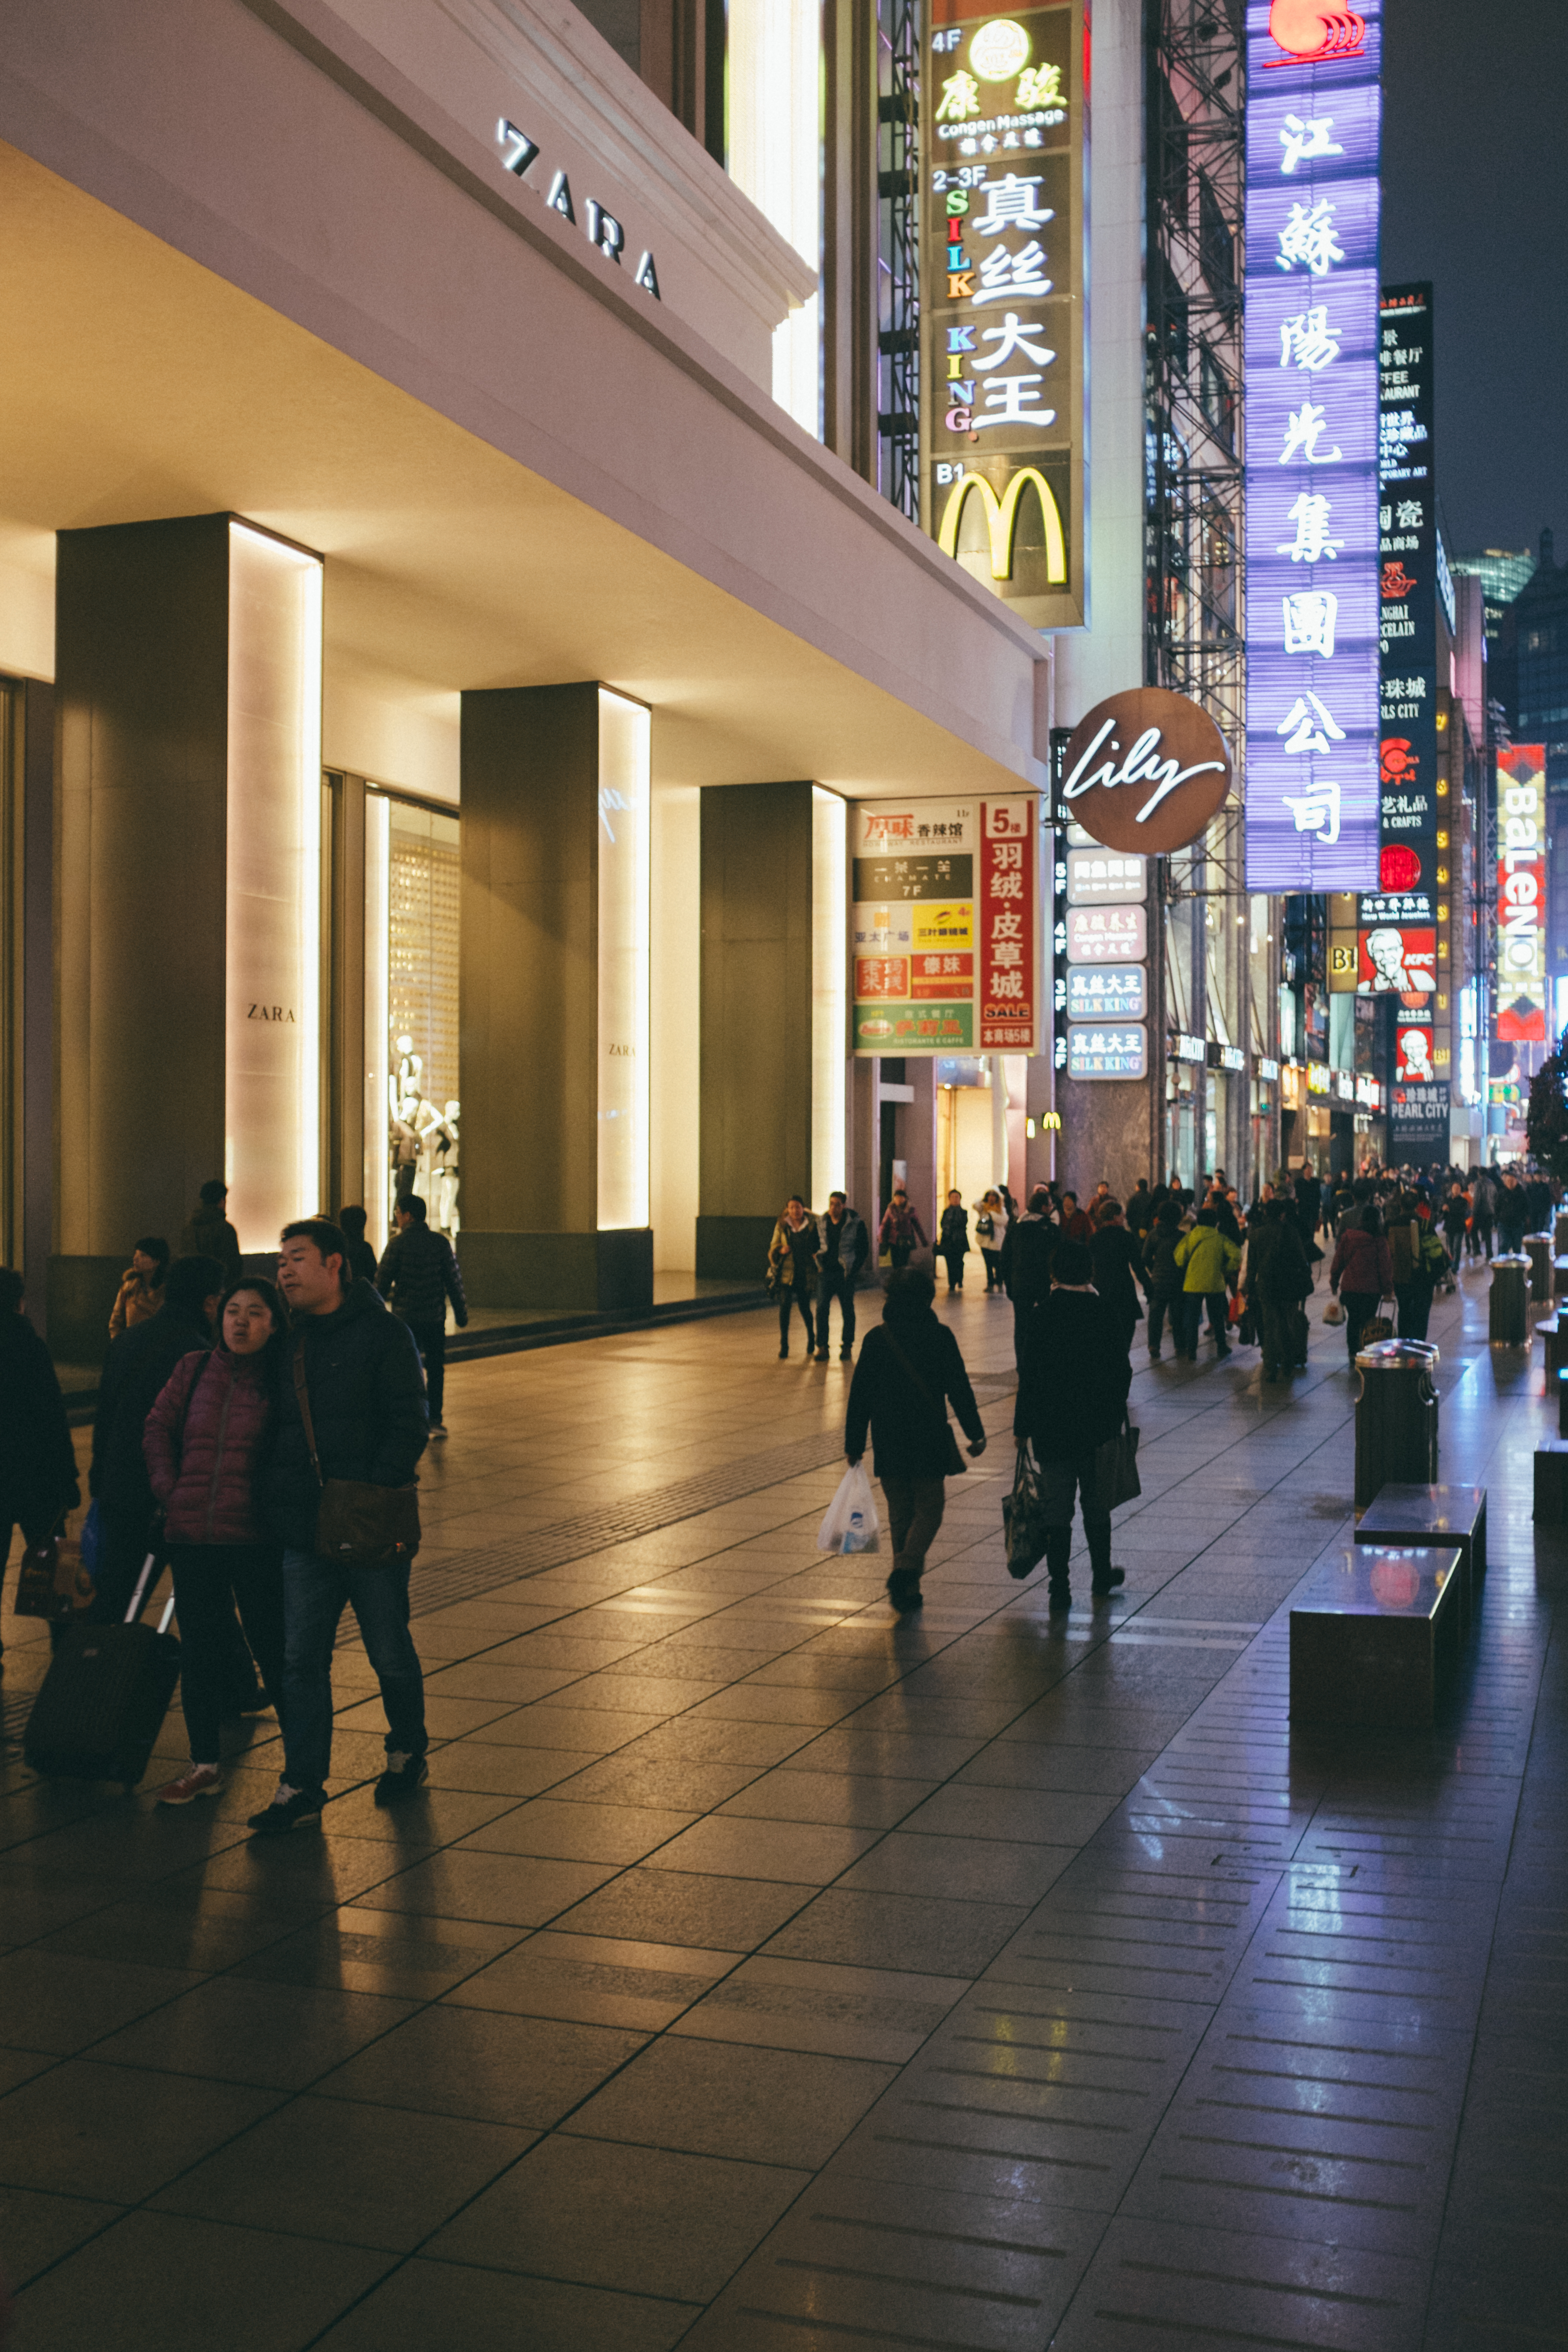
pedestrian, architecture, road, street, night, vintage, retro, old, city, evening, asia, colour, infrastructure, shanghai, centre, tourist attraction, china, asien